Little Ding-Dong Science Theme Park

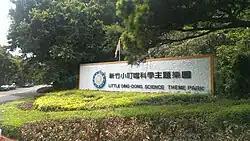

The Little Ding-Dong Science Theme Park is a theme park in Xinfeng Township, Hsinchu County, Taiwan. It is the only outdoor natural science park in Taiwan aimed to promote scientific knowledge and creative thoughts in children.